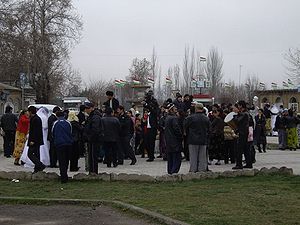
Shahrinaw kommune / Naturgeografi
Bryllupper fejres på det centrale torv i byen Shahrinaw februar 2010
Bryllupper i Shahrinav, Tadsjikistan. Efter borgerlig vielse drager brudeparret med gæsterne til Shahrinavs centrale torv og fejrer vielsen i det offentlige rum med musik og dans. Orkesteret består her af en klarinettist og 2-3 håndtrommeslagere, som spiller folkemusik i 4/4 og 8/8-takter. På billedet er hele tre bryllupsoptog ved at fejres. Efter den offentlige defilering på torvet drager bryllupsgæsterne videre til indendørs fest under private former, enten hjemme hos familien eller på restaurant.
Shahrinaw Kommune el. Nohiyai Shahrinaw er en kommune beliggende i Karotegin-provinsen i det vestlige Tadsjikistan. Mod vest grænser den op til Tursunzade Kommune, mod nord til Usbekistan, mod øst til Hisor Kommune, mod syd til Rudaki Kommune. Shahrinaw Kommunes forvaltningssæde er Shahrinaw.